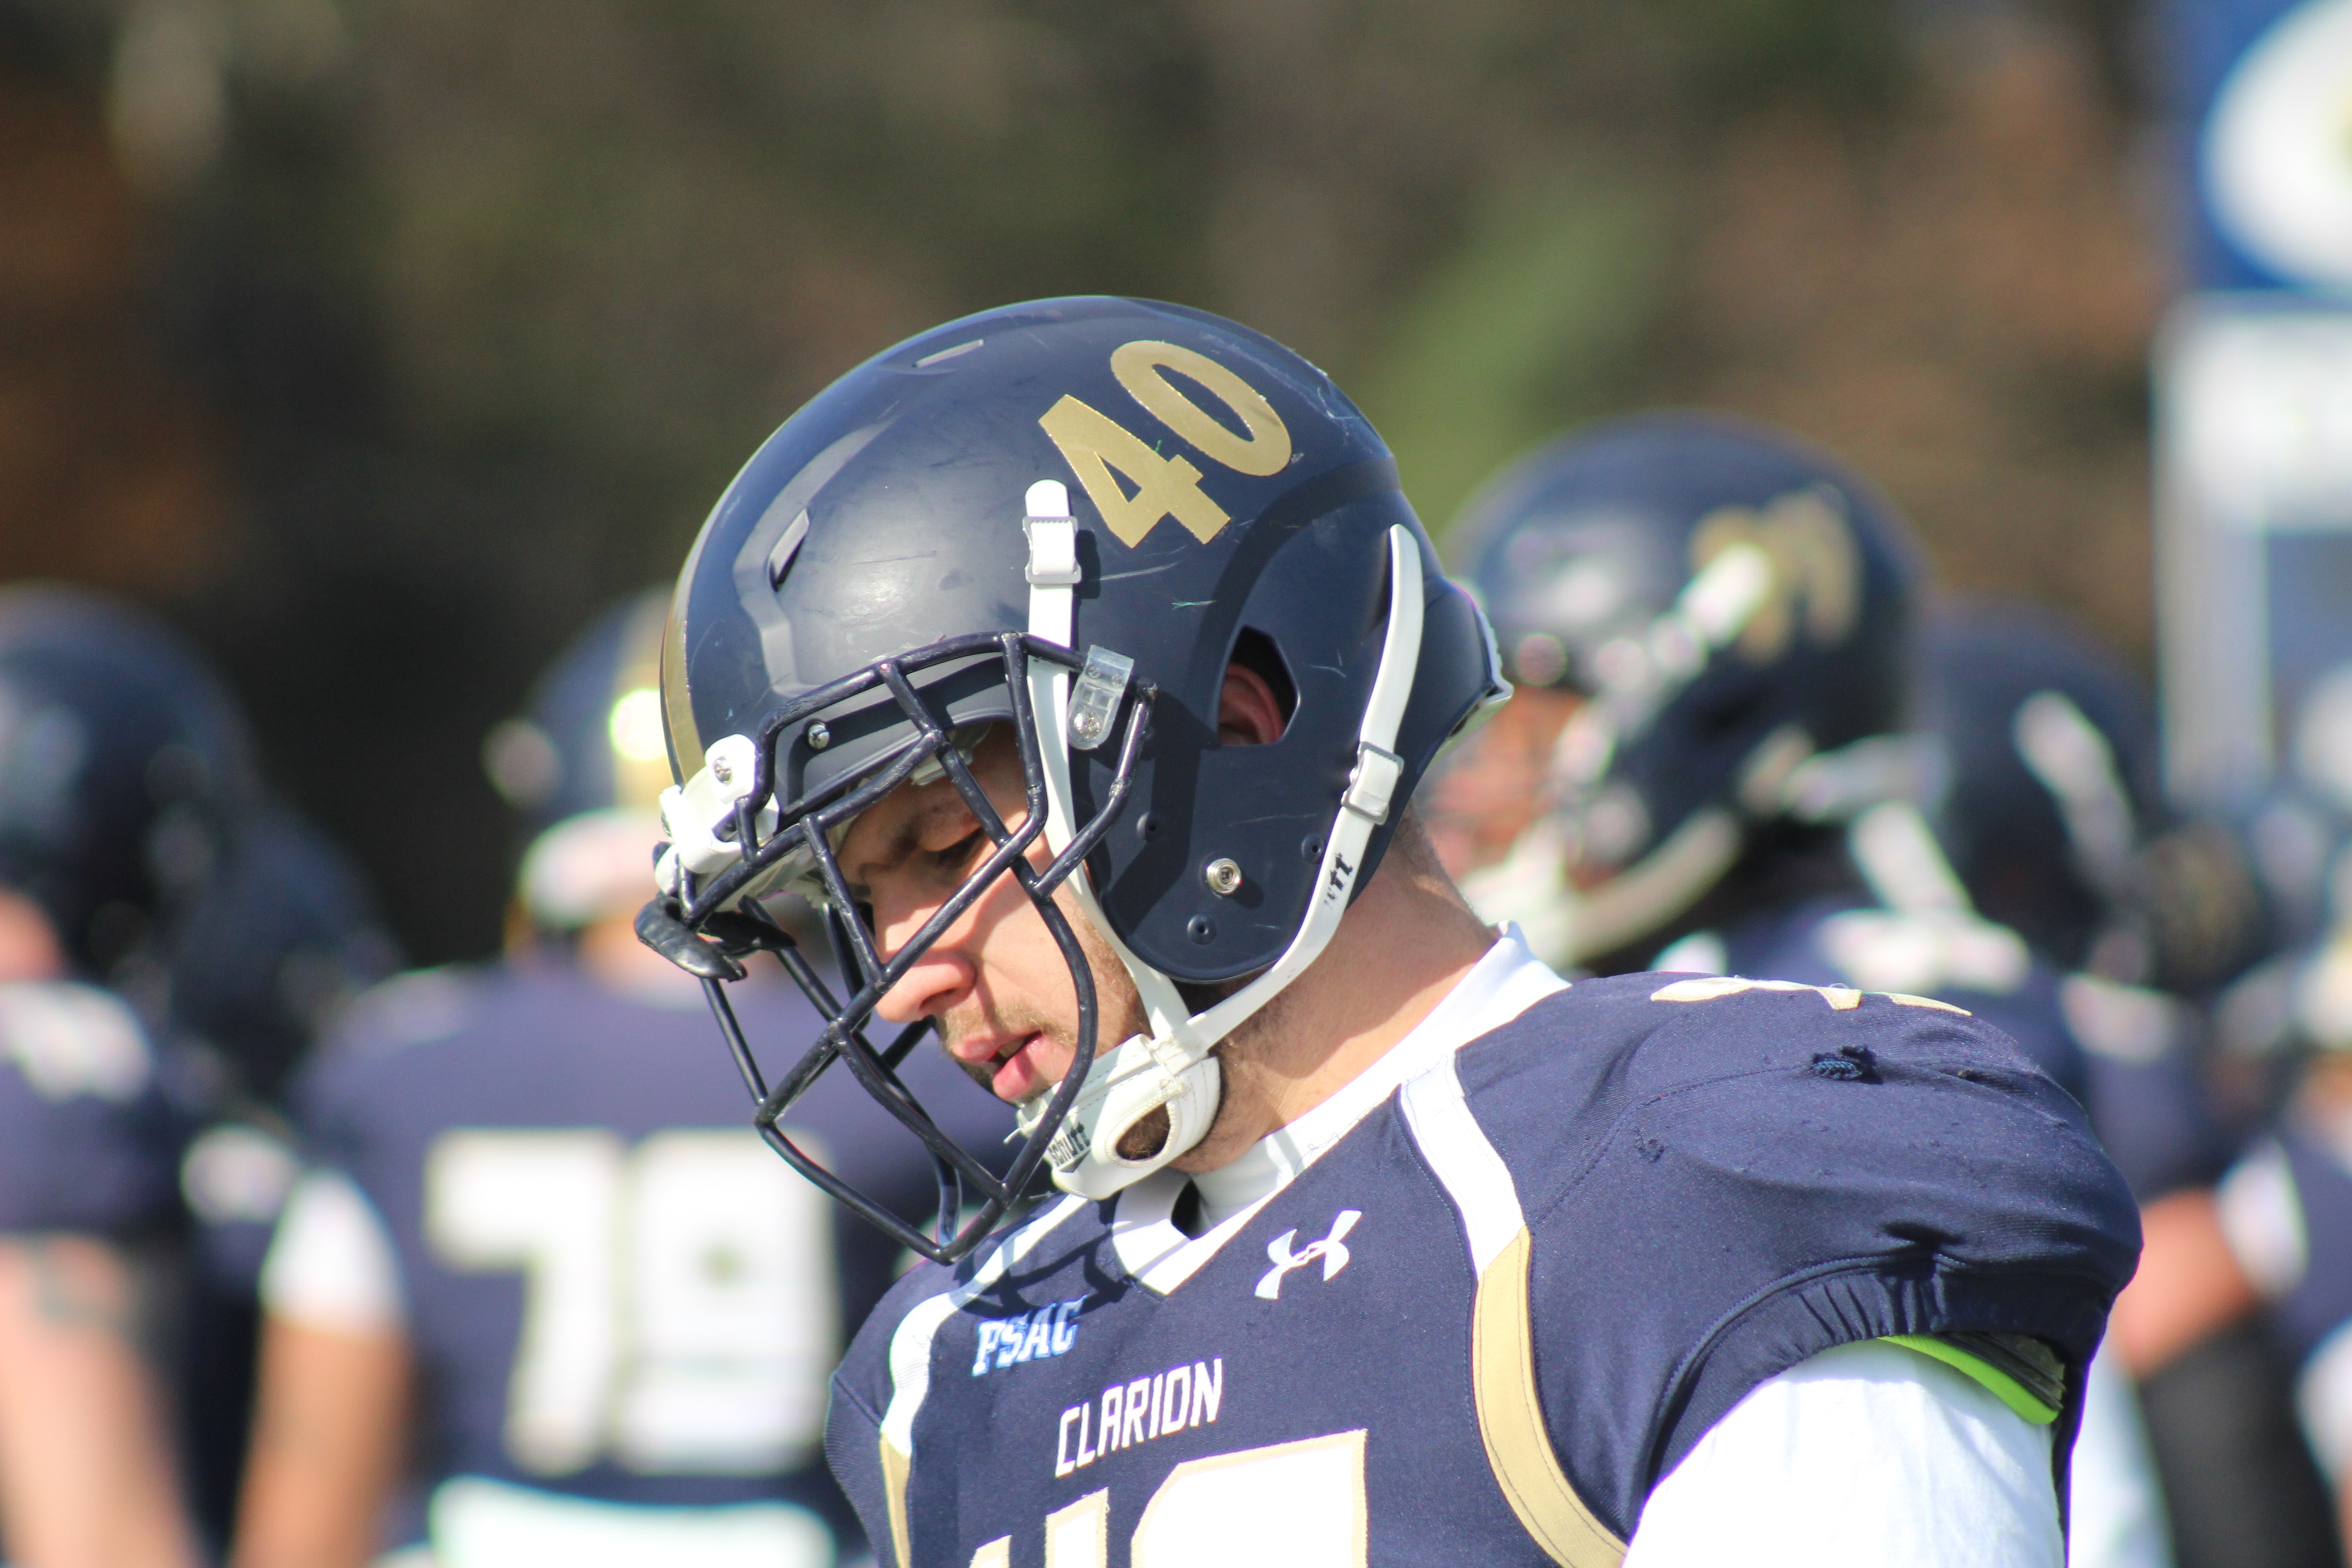
sports gear, helmet, Football gear, Football equipment, american football, football helmet, gridiron football, personal protective equipment, team sport, sports equipment, sports, player, ball game, canadian football, team, tournament, face mask, competition event, headgear, Sprint football, six man football, championship, rugby, super bowl, jersey, arena football, sport venue, games